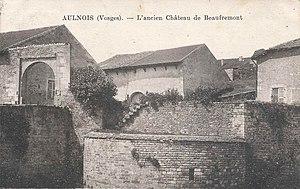
Carte postale de l'ancien château.
Aulnois est une commune française située dans le département des Vosges, en région Grand Est.